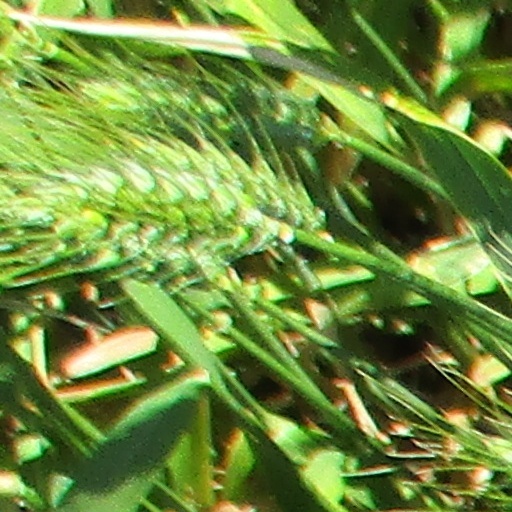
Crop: wheat